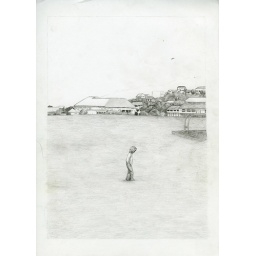
boy in field